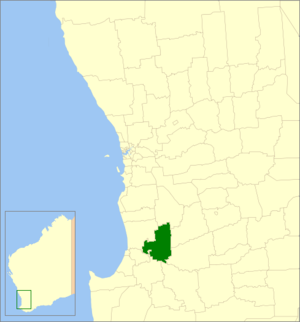
Le Comté de Collie est une zone d'administration locale dans le sud-ouest de l'Australie-Occidentale en Australie à environ 200 km au sud de Perth.